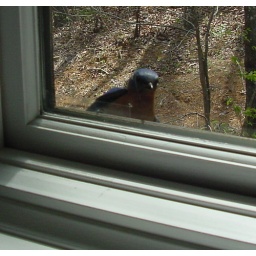
Blue bird looking in my window